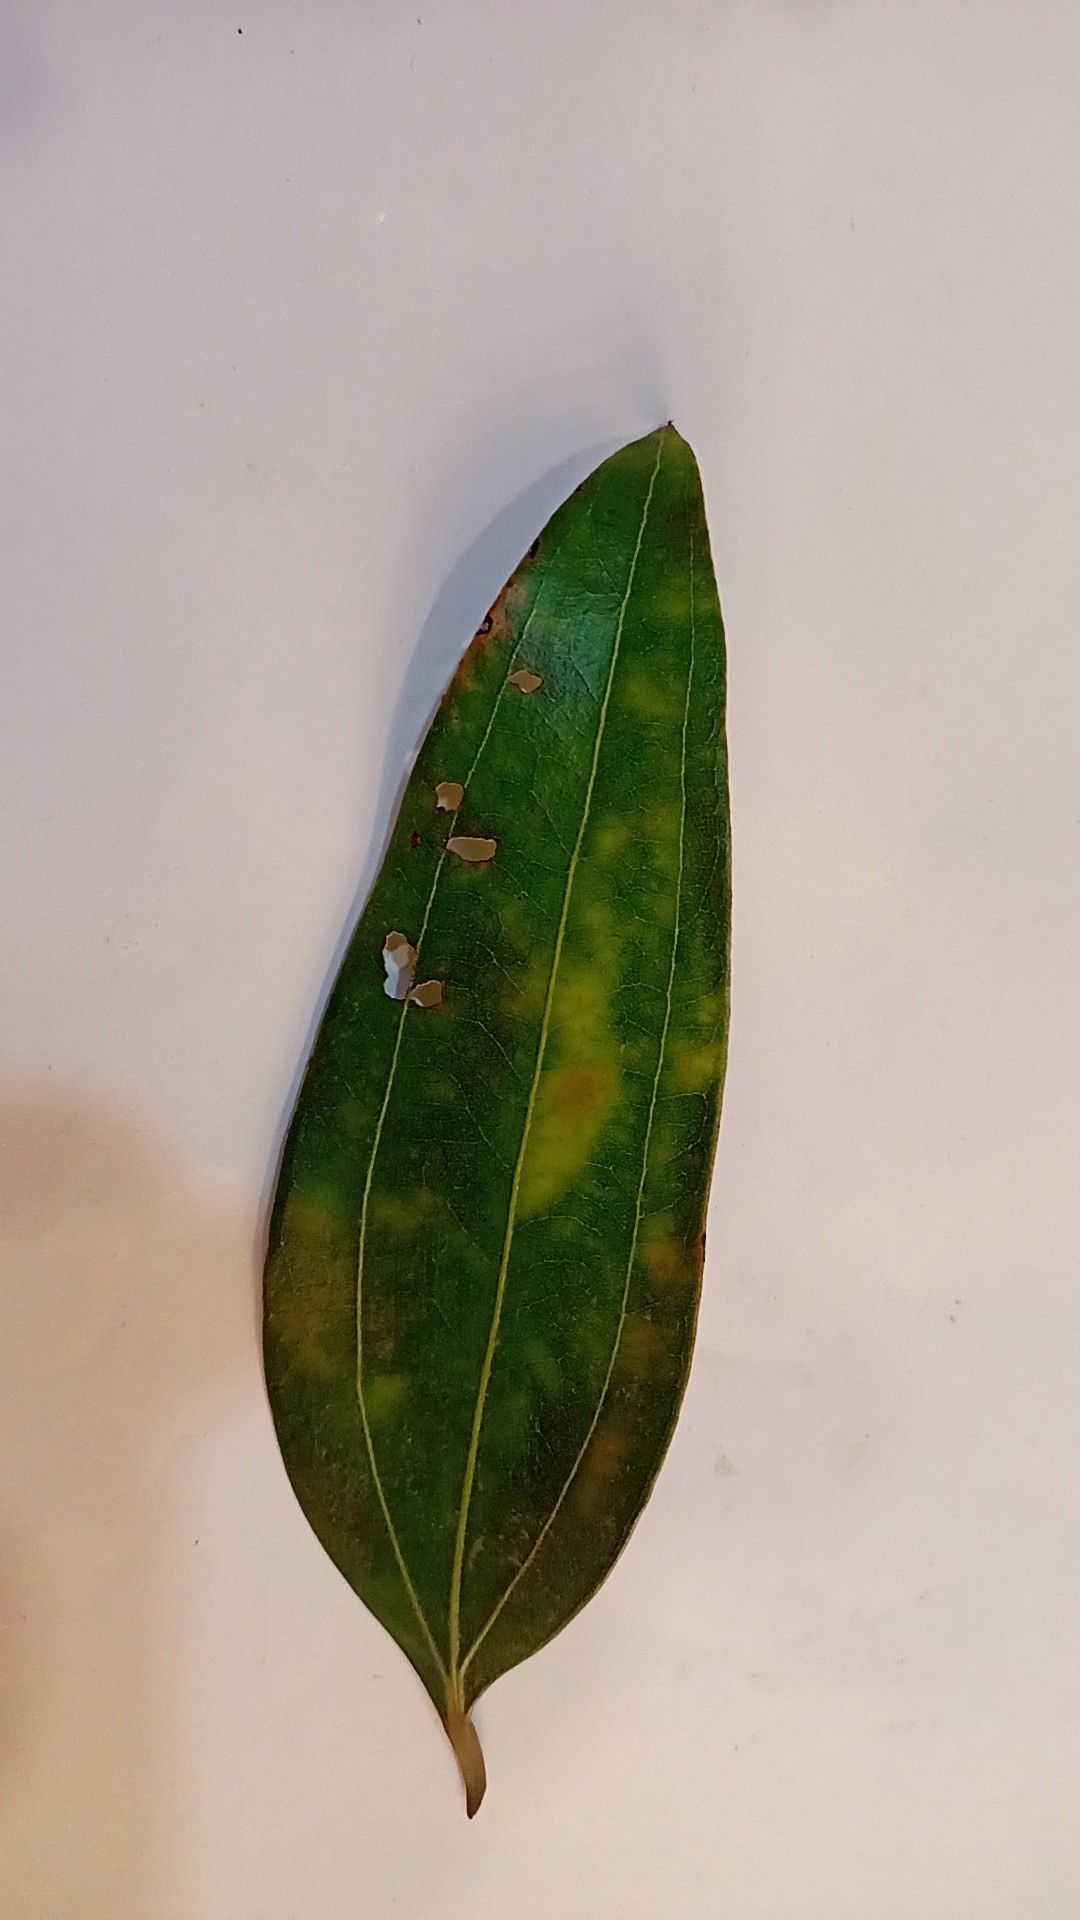
Label: Disease